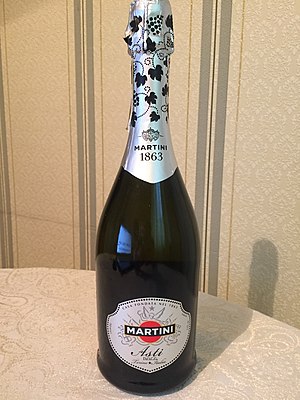
Asti (vin)
En flaske Asti
Asti er en mousserende vin fra provinsen Asti i Italien.